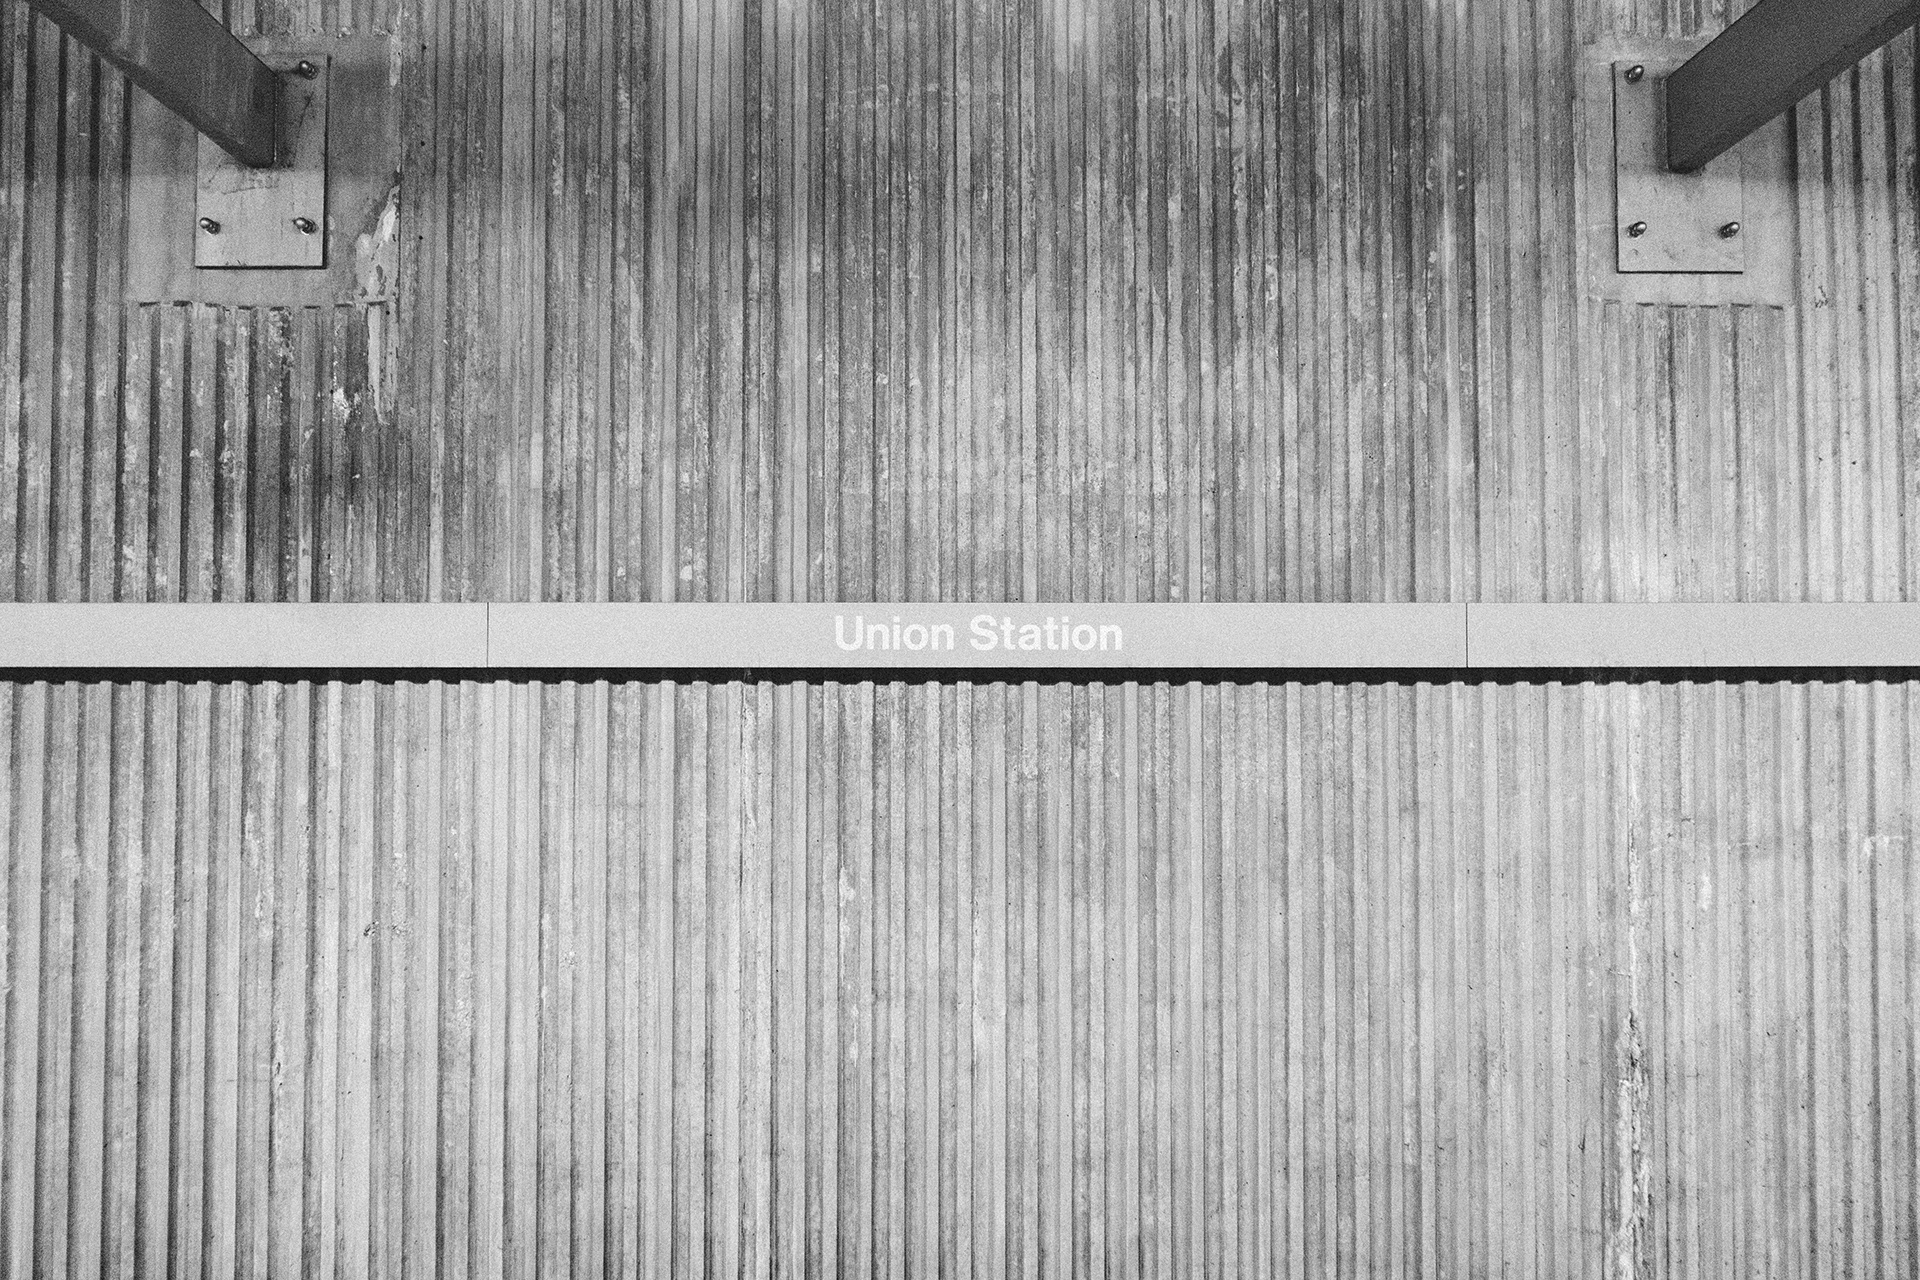
black and white, wood, white, house, texture, floor, urban, wall, line, station, black, monochrome, door, interior design, background, design, symmetry, shape, flooring, union station, monochrome photography